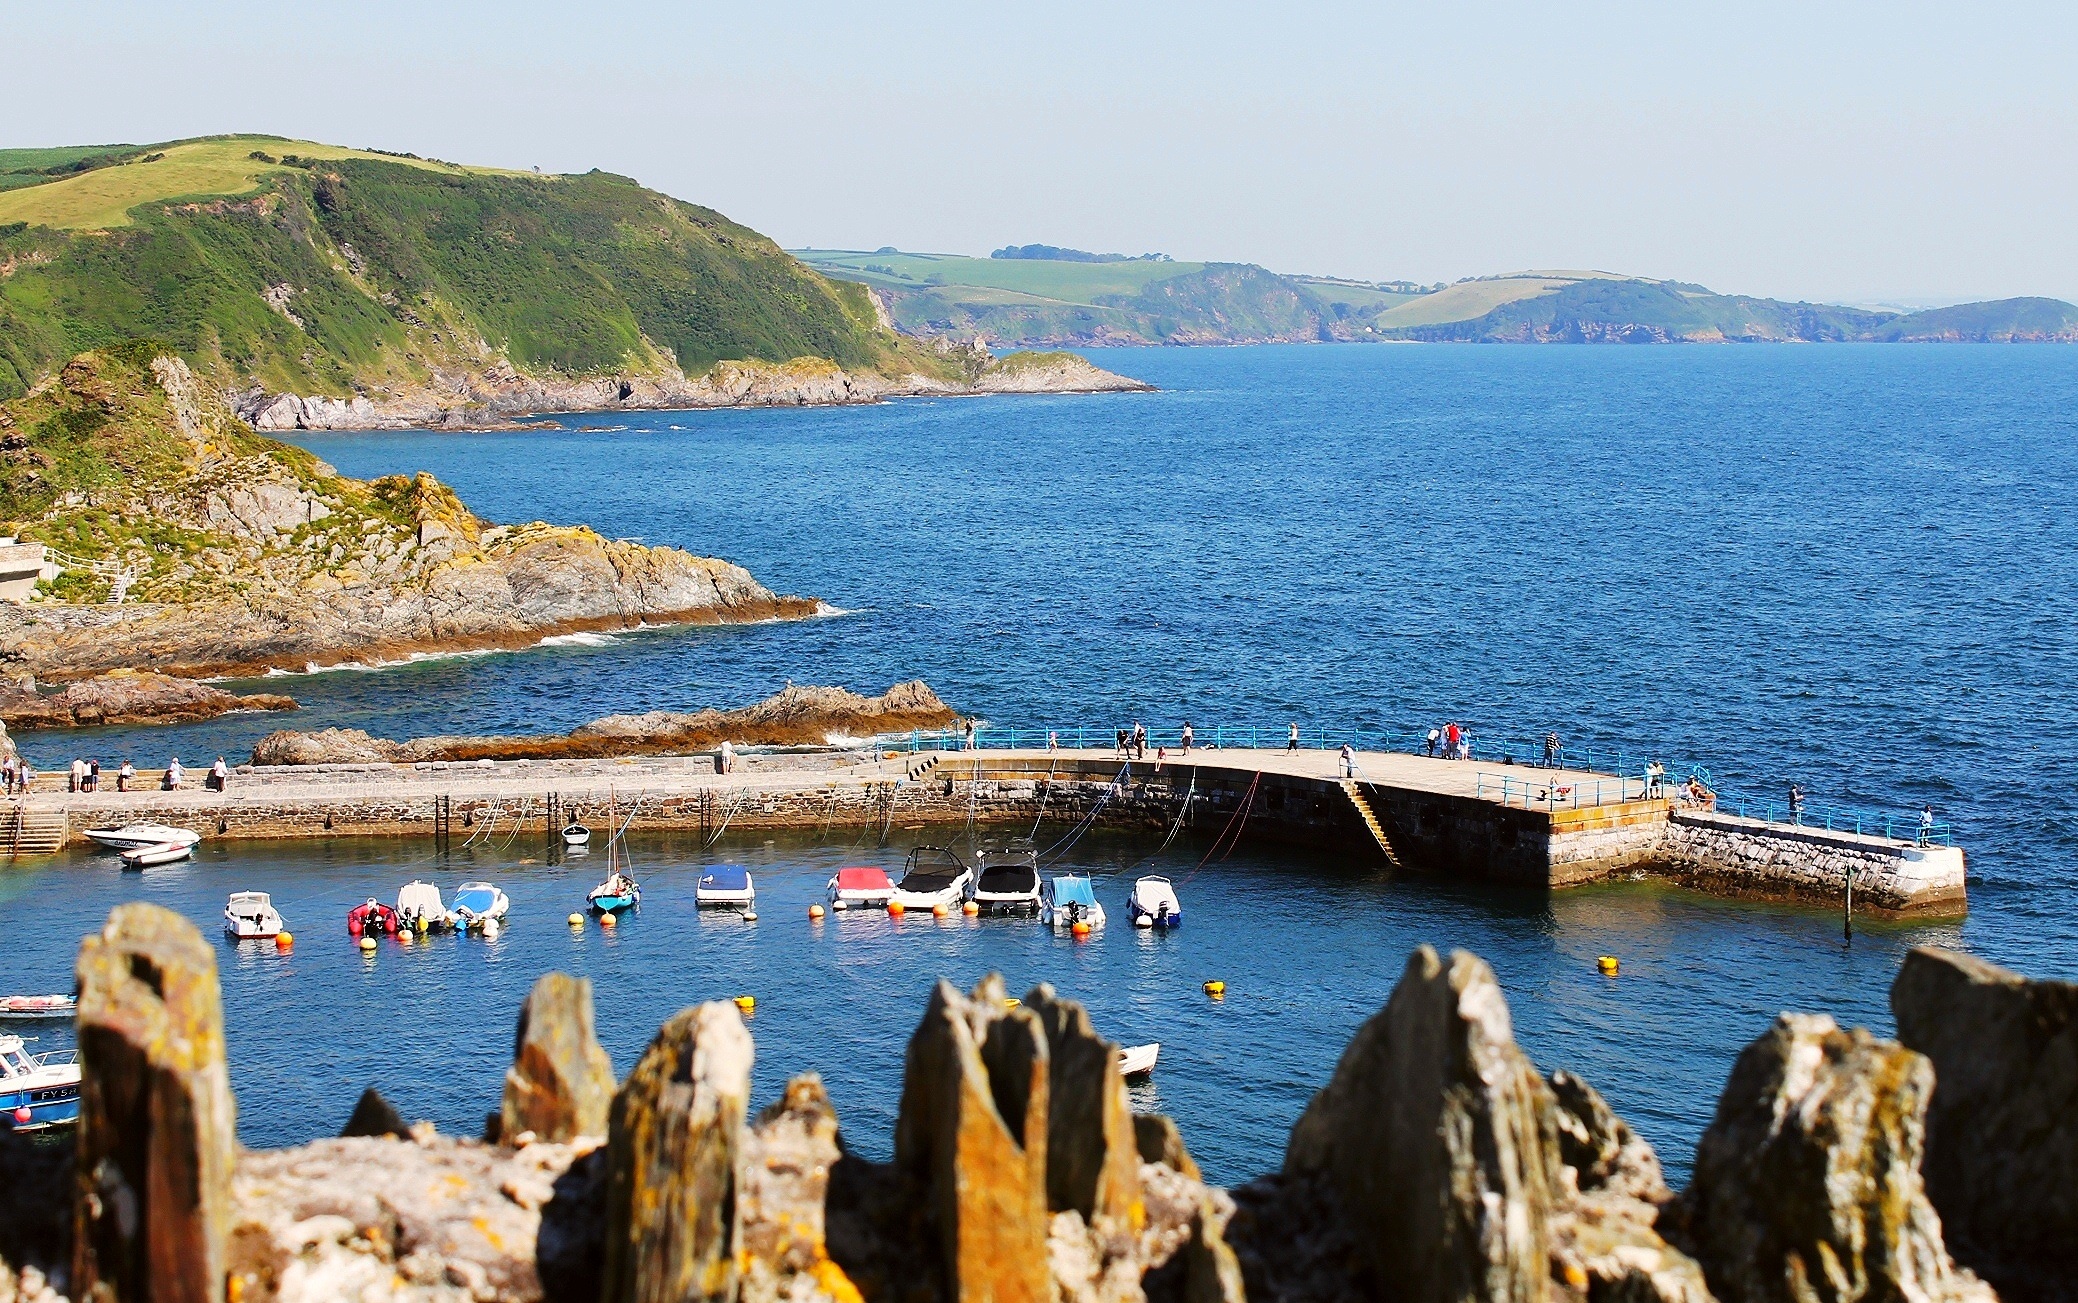
beach, sea, coast, water, ocean, shore, lake, panorama, vacation, cliff, web, cove, bay, tourism, terrain, body of water, portugal, booked, cape, islet, madeira